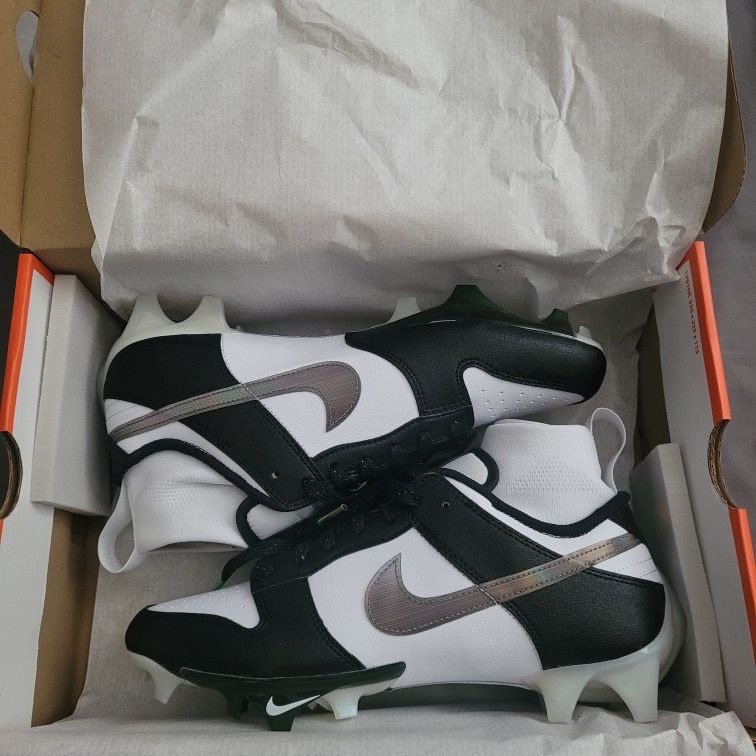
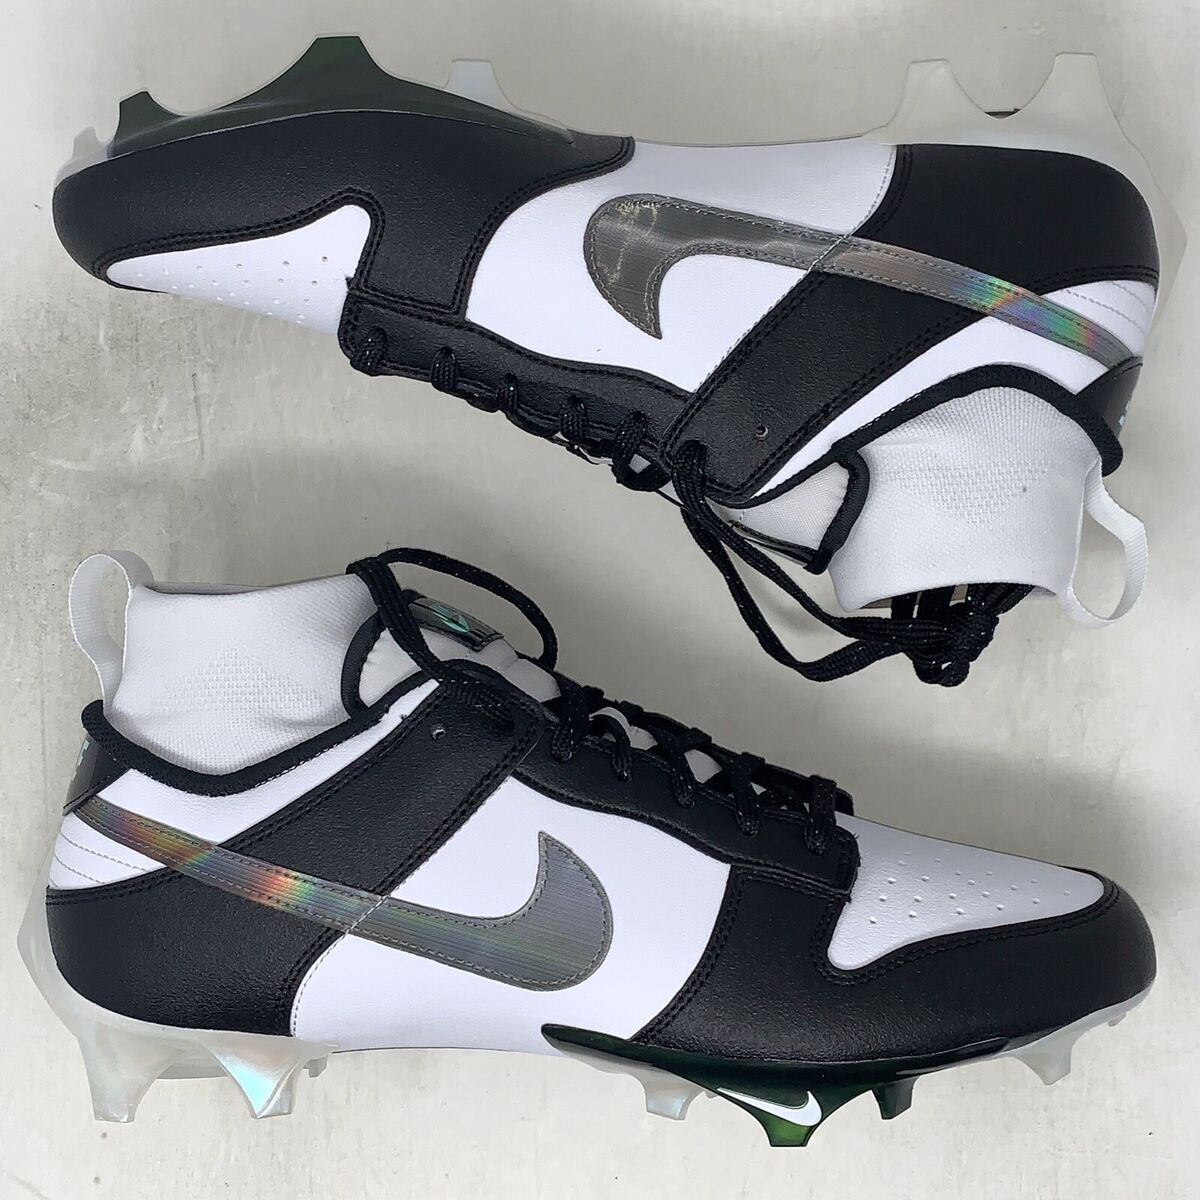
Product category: misc
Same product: yes